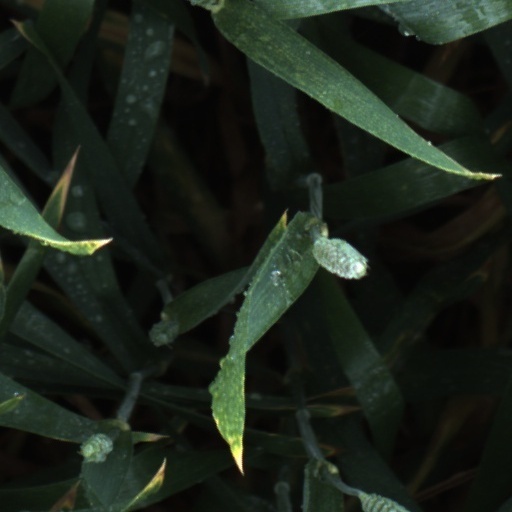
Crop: wheat